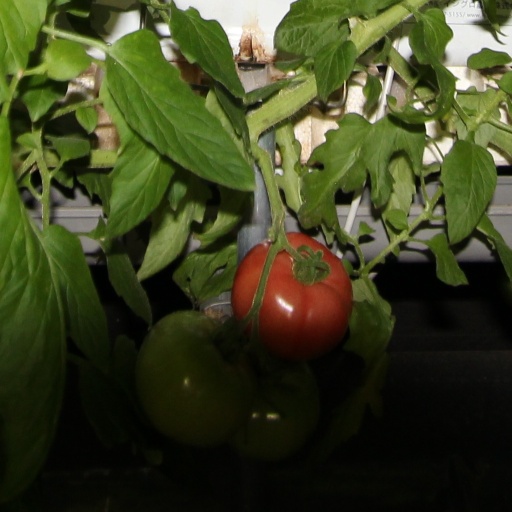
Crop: tomato